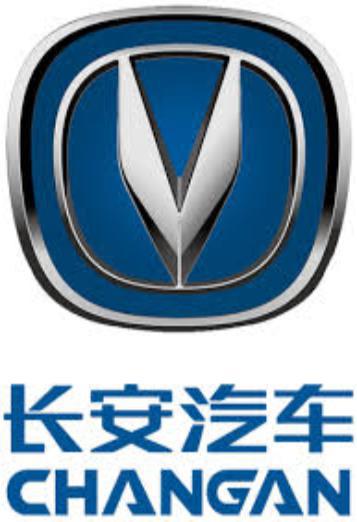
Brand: chang'an-3
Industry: Transportation